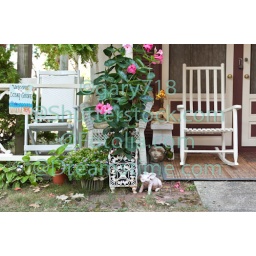
The vacation house row in Ocean Grove - a small beach town New Jersey